Russian Amerika

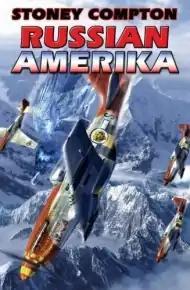
First edition cover

Russian Amerika is an alternate history novel written by Stoney Compton. It is set in a world where Alaska was still owned by Russia in 1987.